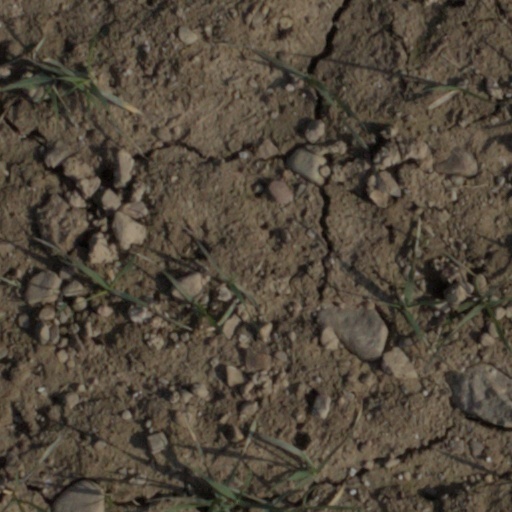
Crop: wheat